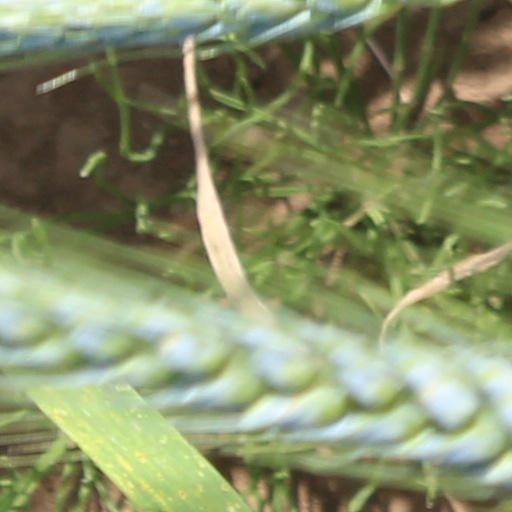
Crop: wheat